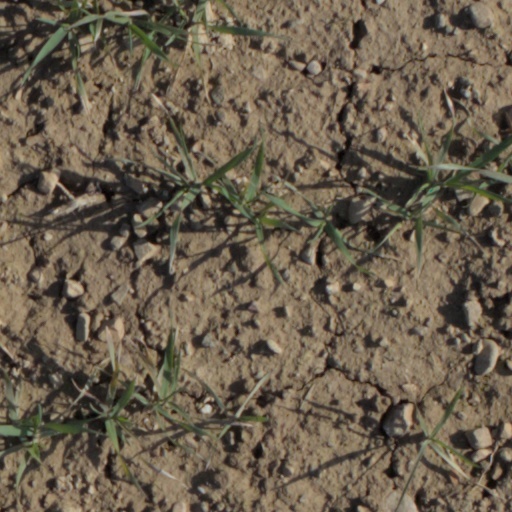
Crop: wheat